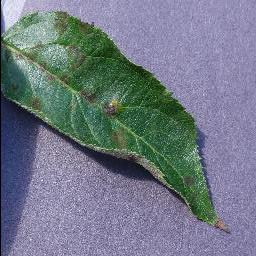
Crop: apple
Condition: scab